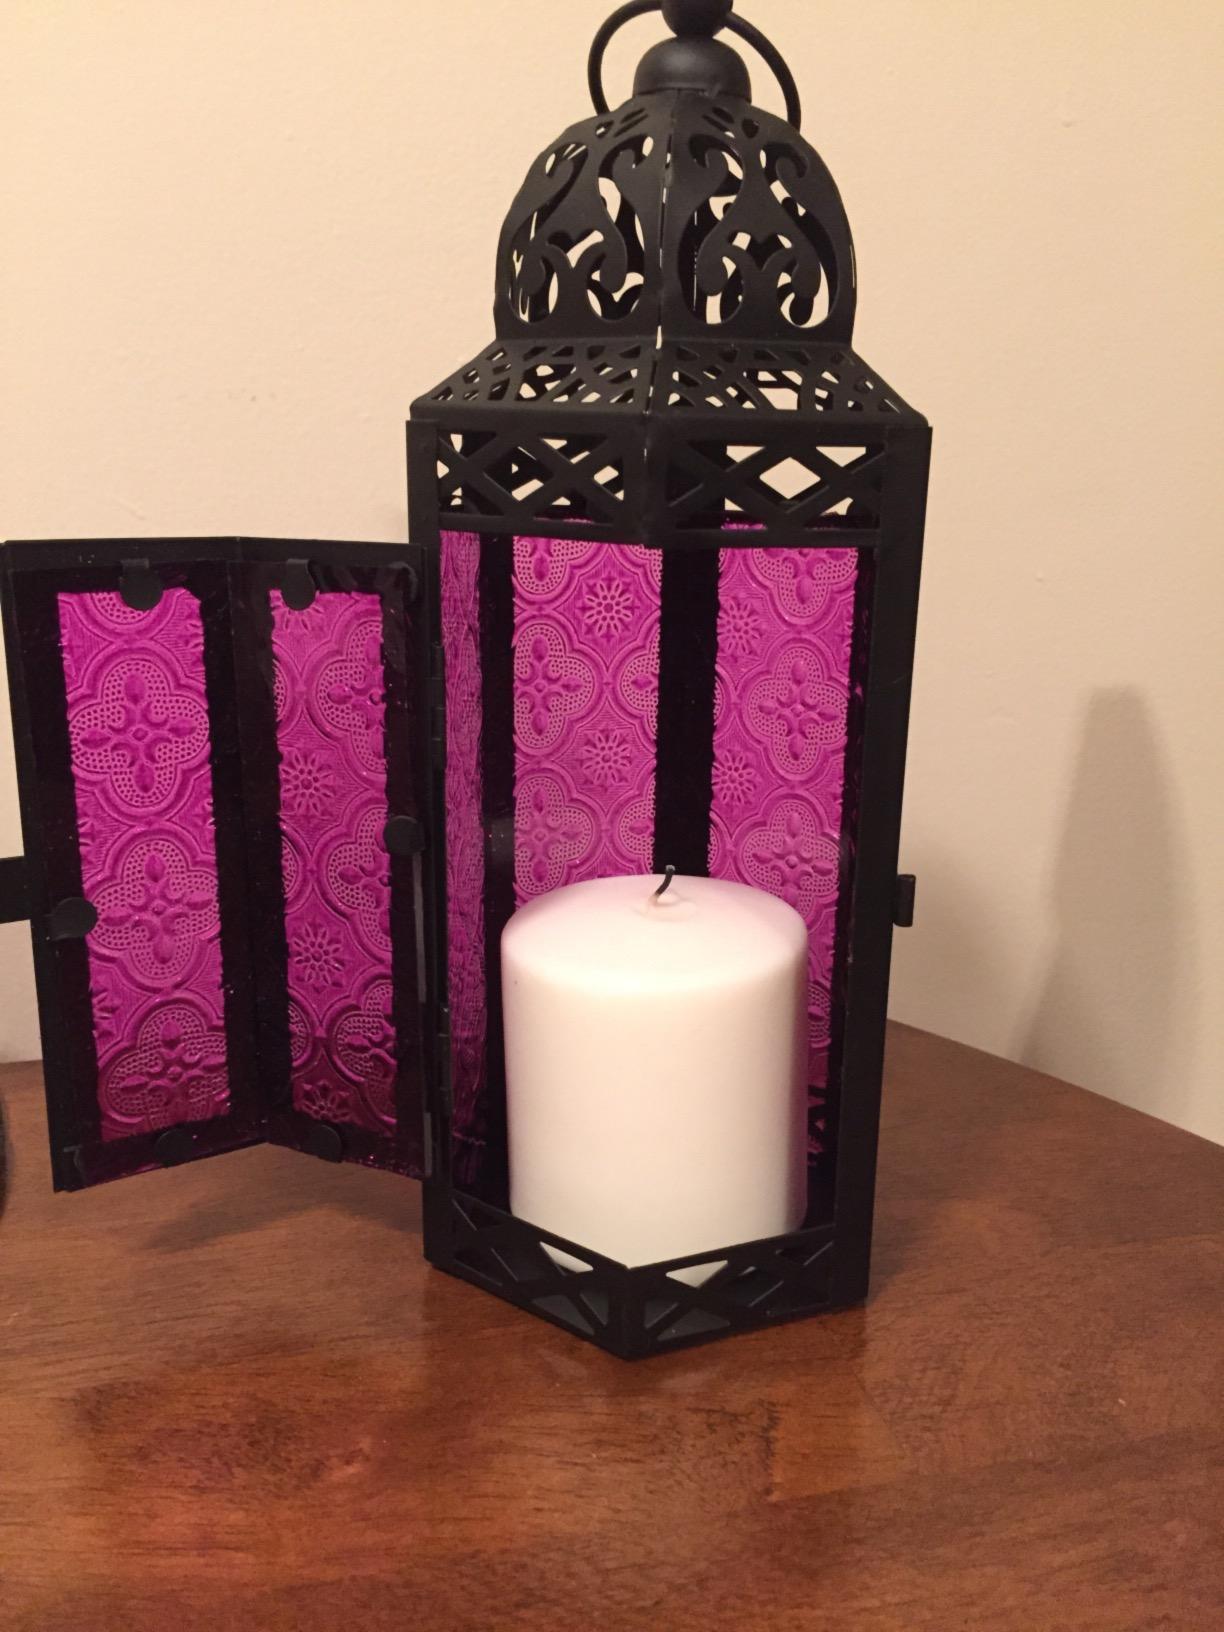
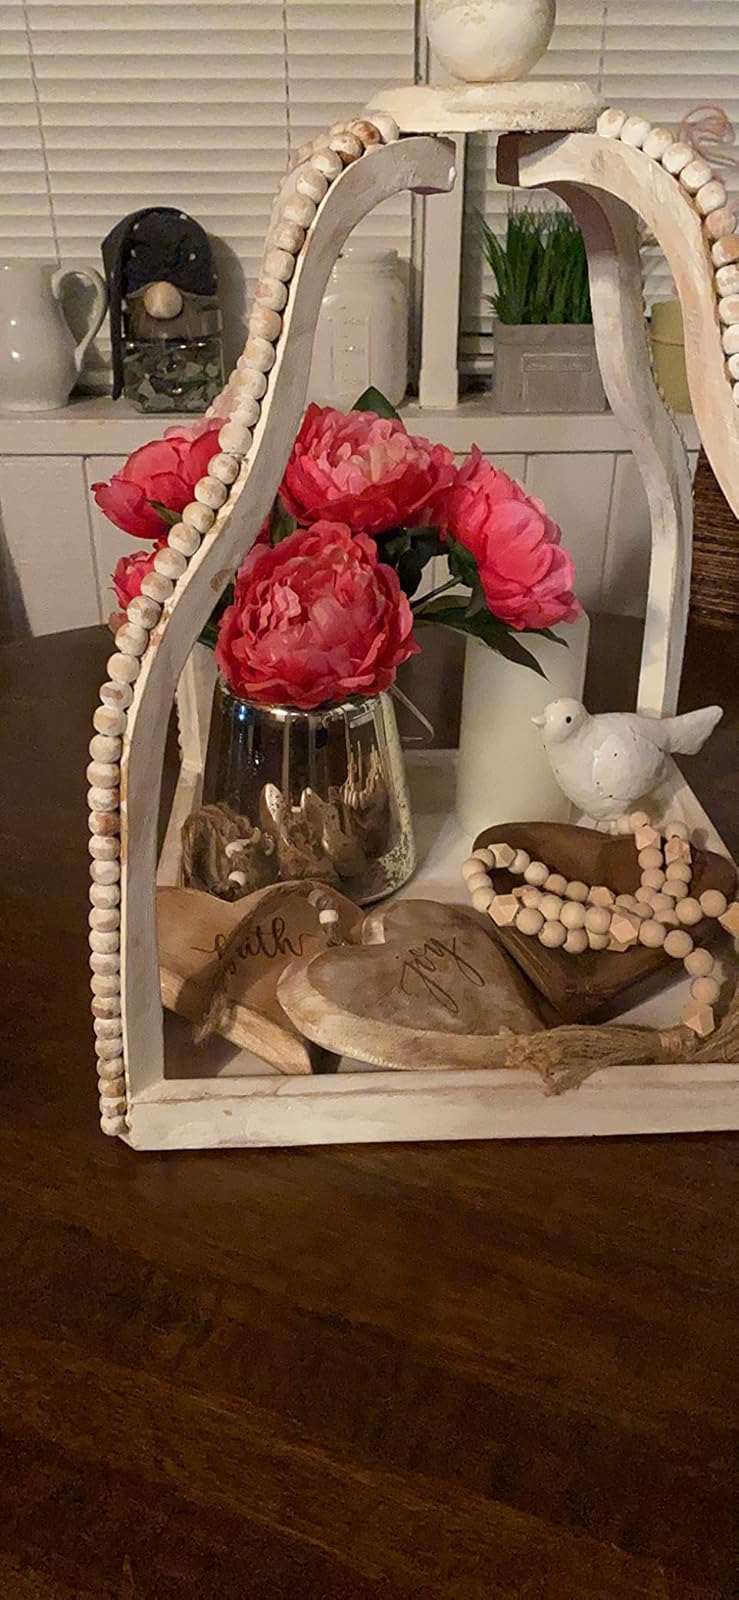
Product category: lantern
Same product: no